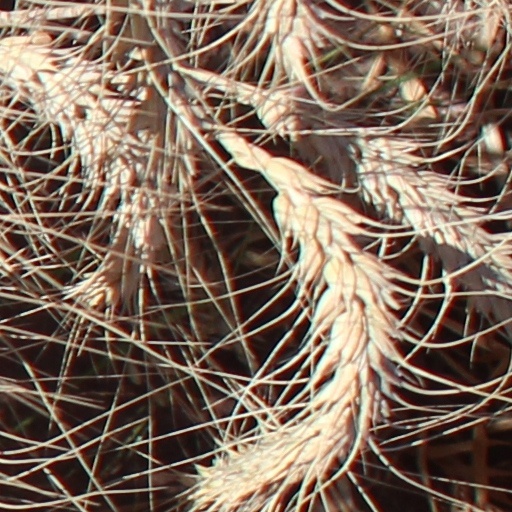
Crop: wheat